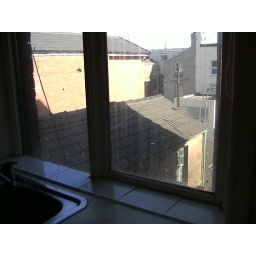
Old window in kitchen - Half hour later it was gone